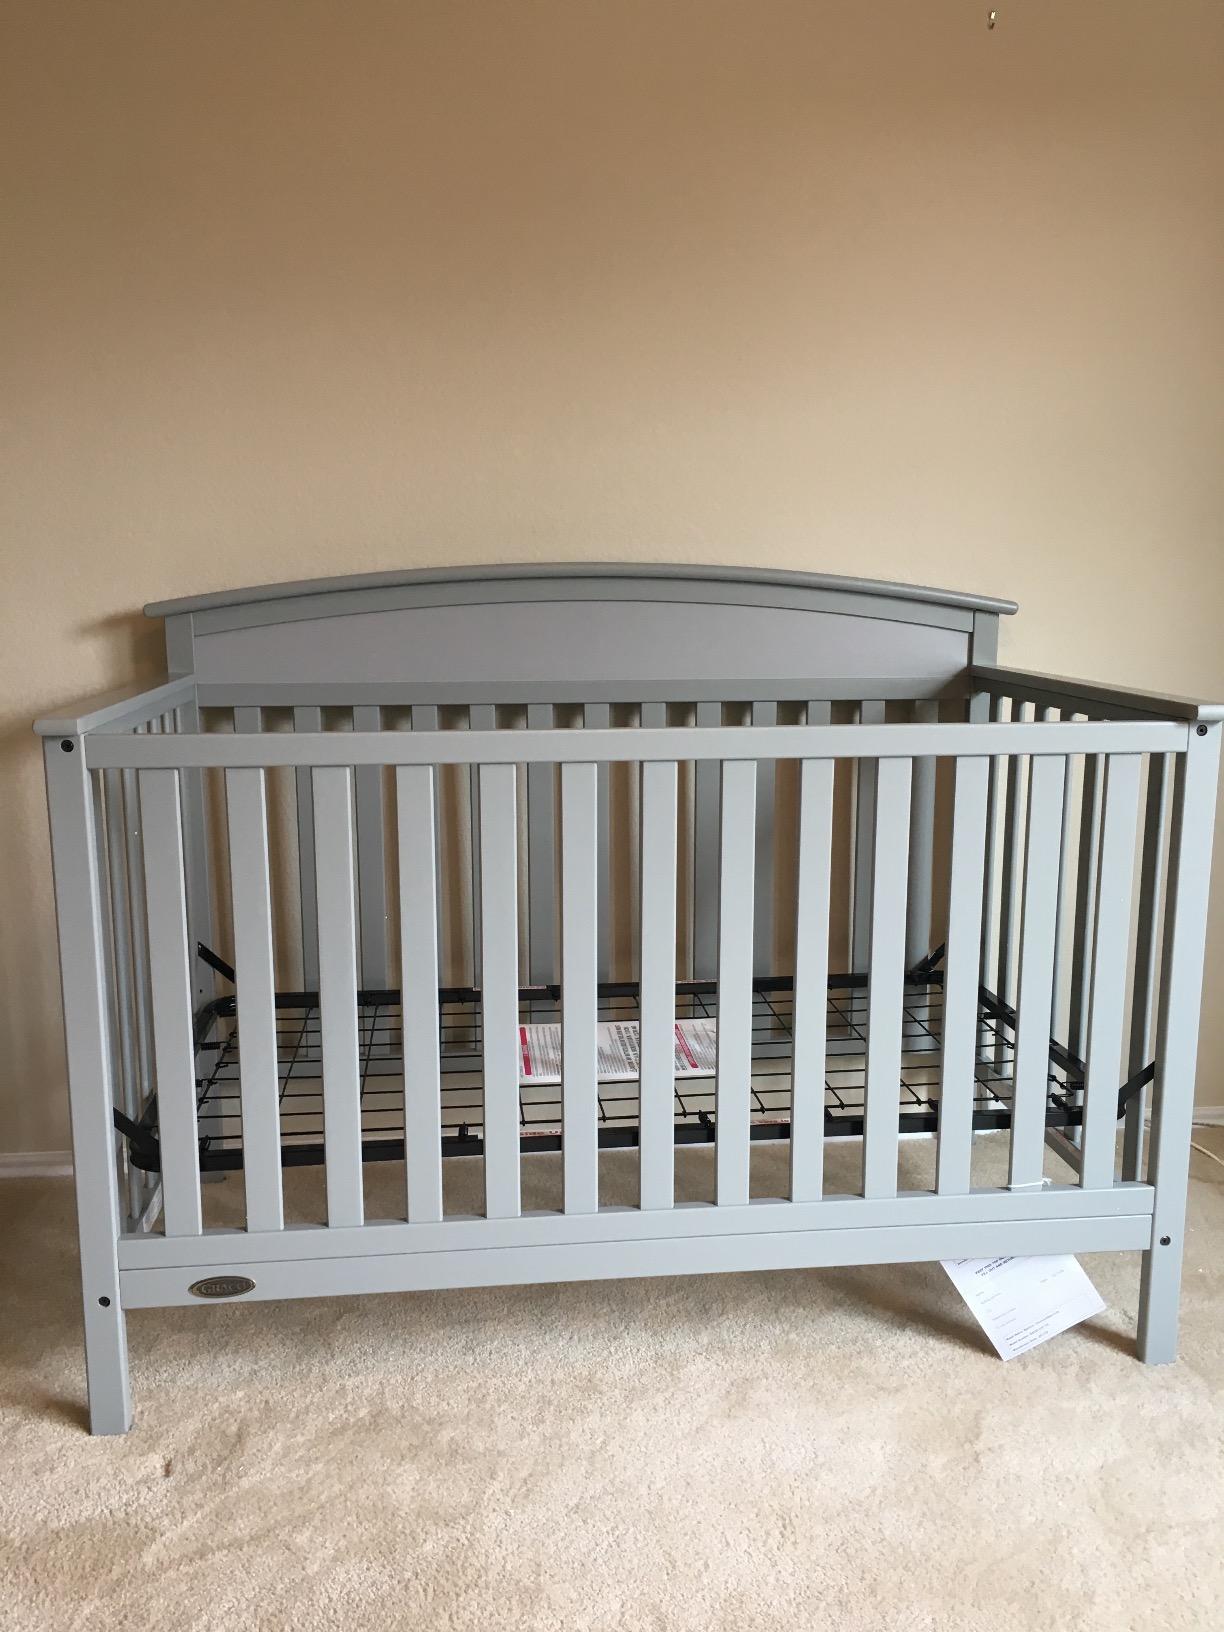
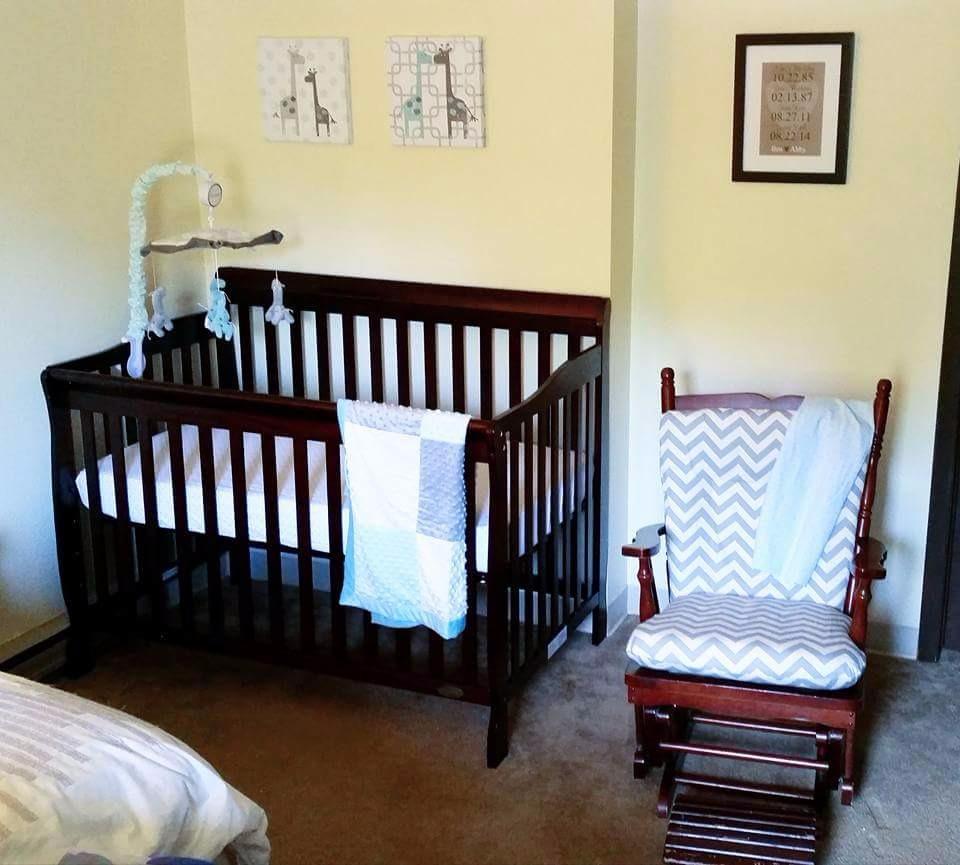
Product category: products_crib
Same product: no